Lost operas by Claudio Monteverdi

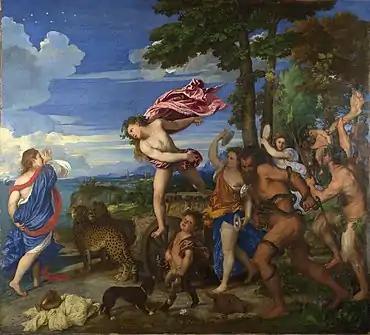
"Bacchus and Ariadne", Titian

"L'Arianna" was composed as a festive piece for the wedding of the heir to the duchy, Francesco Gonzaga, to Margherita of Savoy, in May 1608. Monteverdi received the commission following "L'Orfeo"s successful premiere at the court in February 1607. The libretto for "L'Arianna" was by Rinuccini, whose literary skills had earlier impressed Duke Vincenzo I of Mantua after a performance of "Euridice". The composition of "L'Arianna" became a fraught affair for Monteverdi, being only one of three works that the duke required from him for the wedding—he had also to compose a musical prologue for Giovanni Battista Guarini's play "L'idropica", and write the music for a dramatic dance, "Il ballo delle ingrate". His life had been disrupted by the fatal illness of his wife Claudia; she died on 10 September 1607, but Monteverdi was given no respite by the duke. "L'Arianna" was largely composed in the last two months of 1607, an exertion that Monteverdi's biographer Hans Redlich describes as "superhuman". Monteverdi felt slighted by the lack of acknowledgement from the duke for his efforts; nearly 20 years later, in a letter to the Mantua court secretary Alessandro Striggio the Younger, he wrote that he had almost killed himself when writing "L'Arianna" in such a hurry.